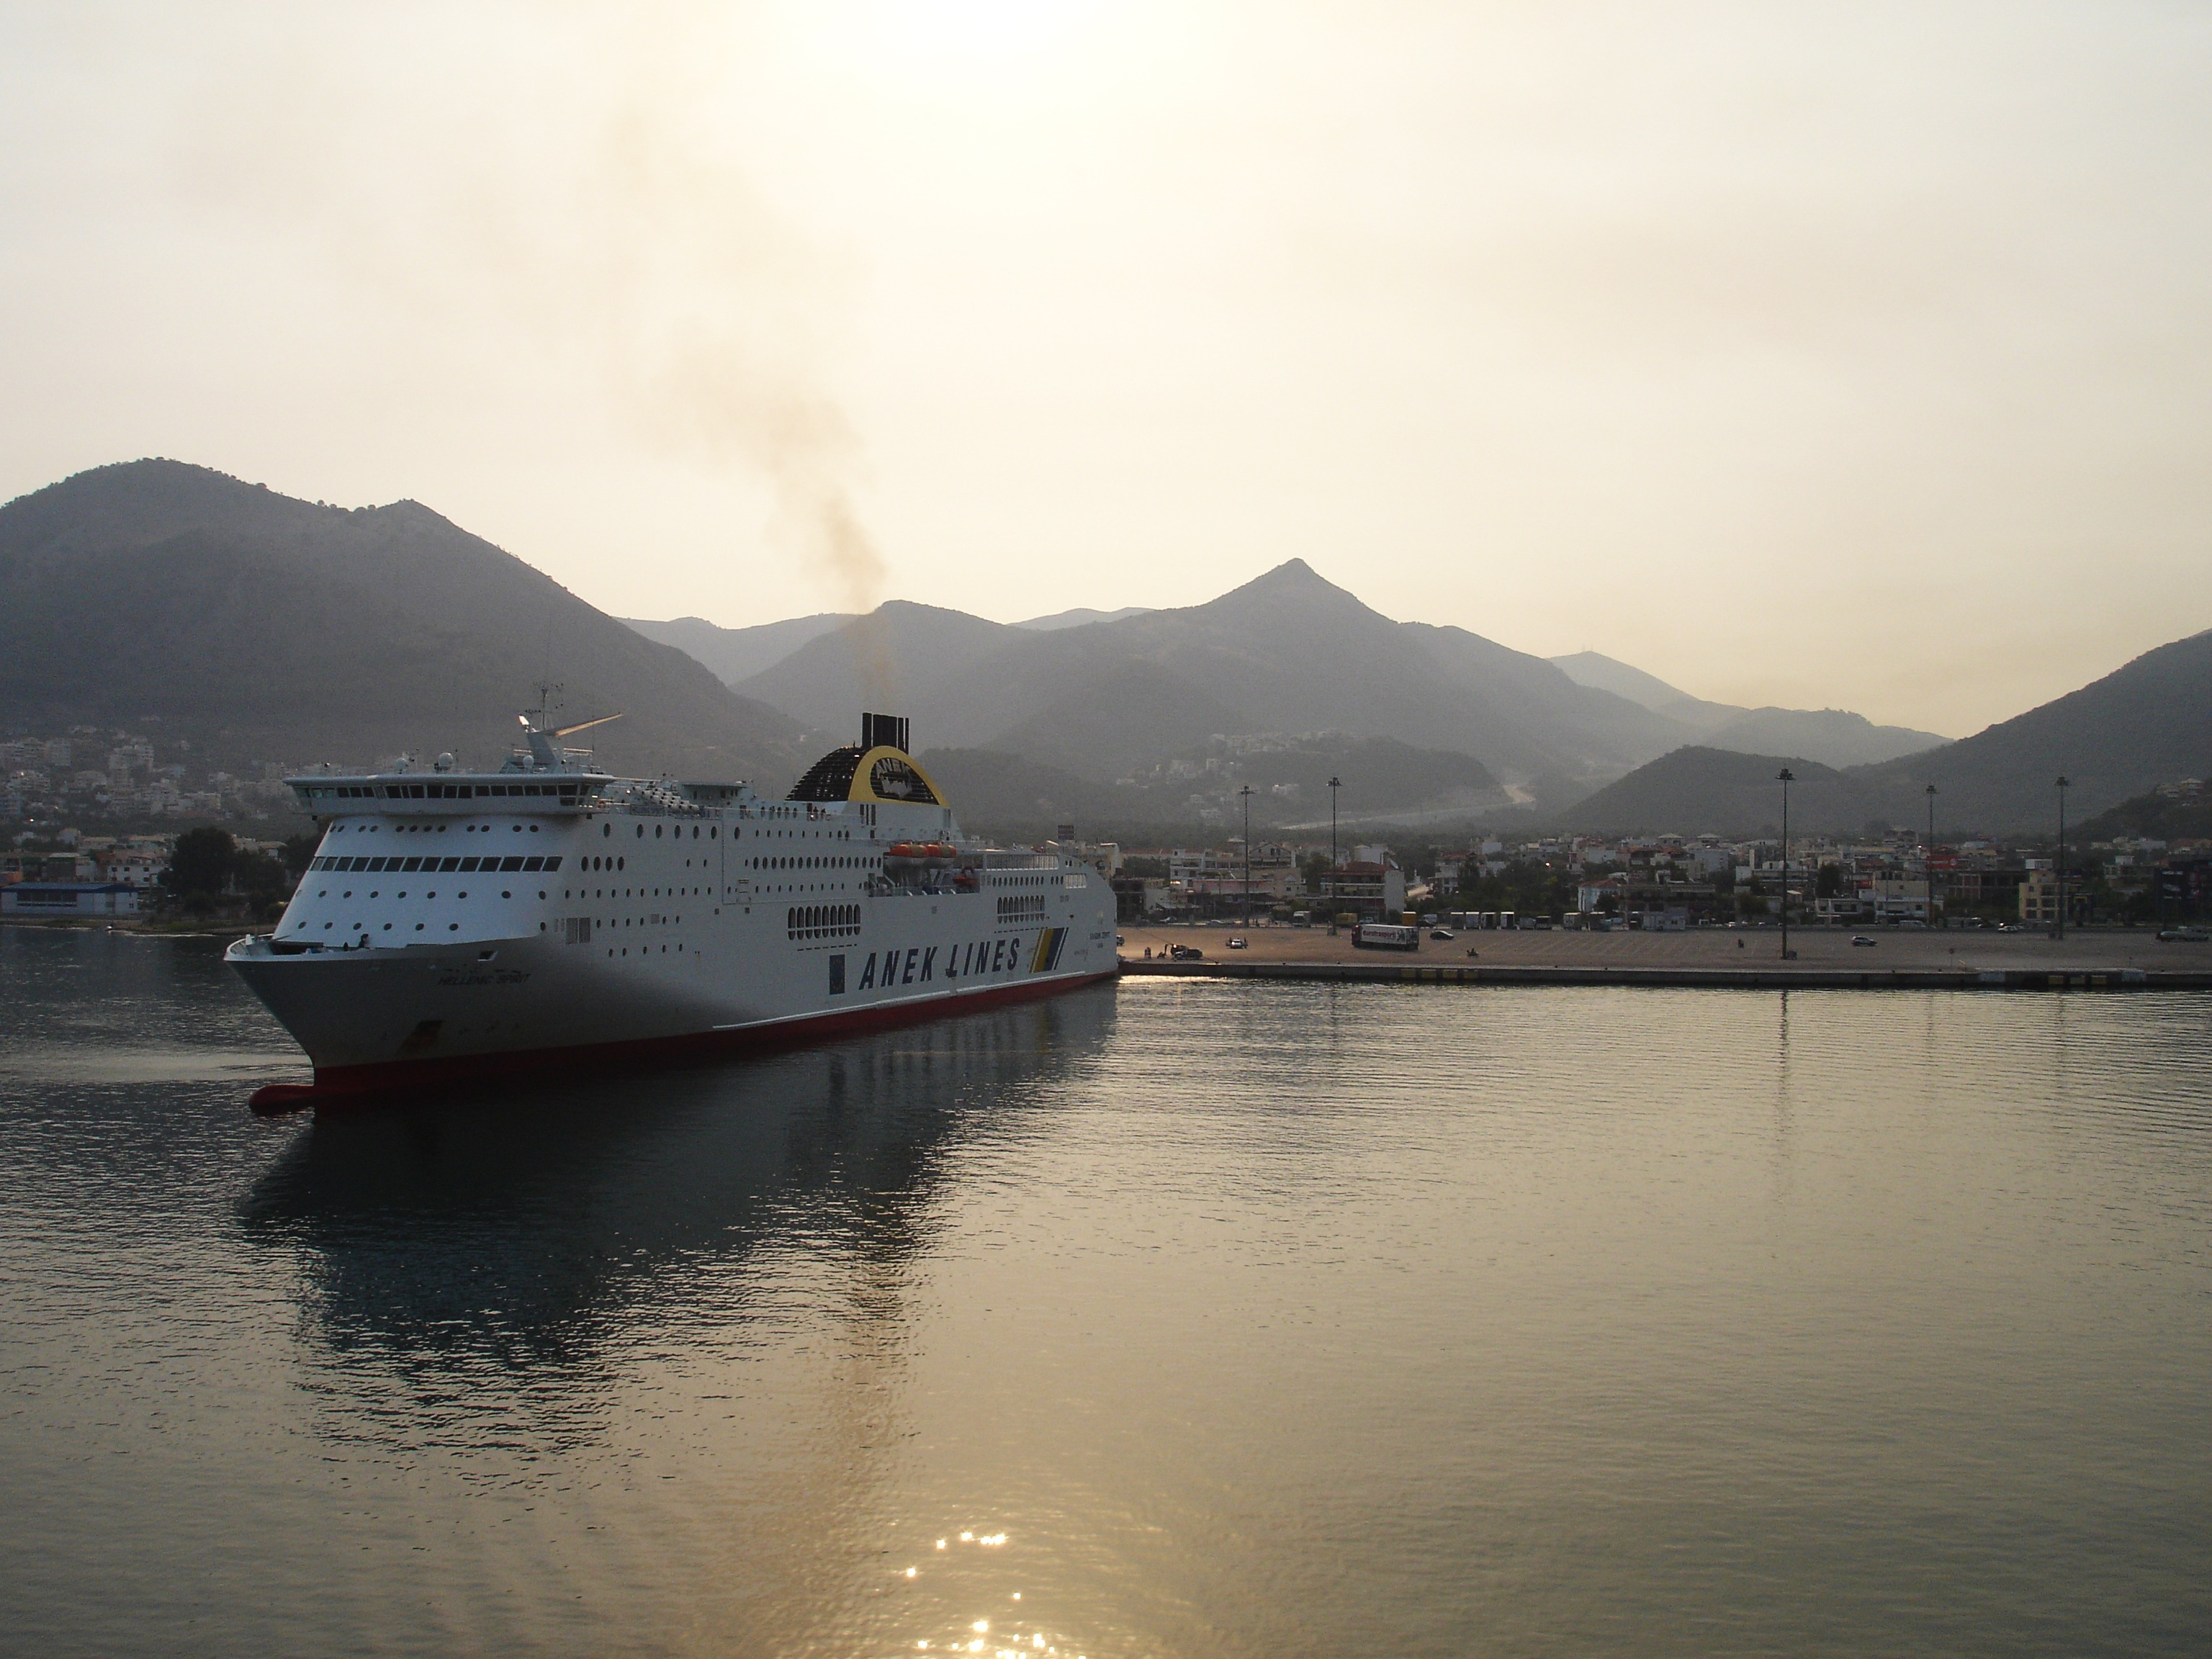
sea, water, ocean, mountain, morning, lake, dawn, river, ship, dusk, reflection, vehicle, holiday, bay, port, cruise, ferry, ships, greece, large, shipping, morgenstimmung, landform, passenger ship, atmospheric phenomenon, igoumenitsa